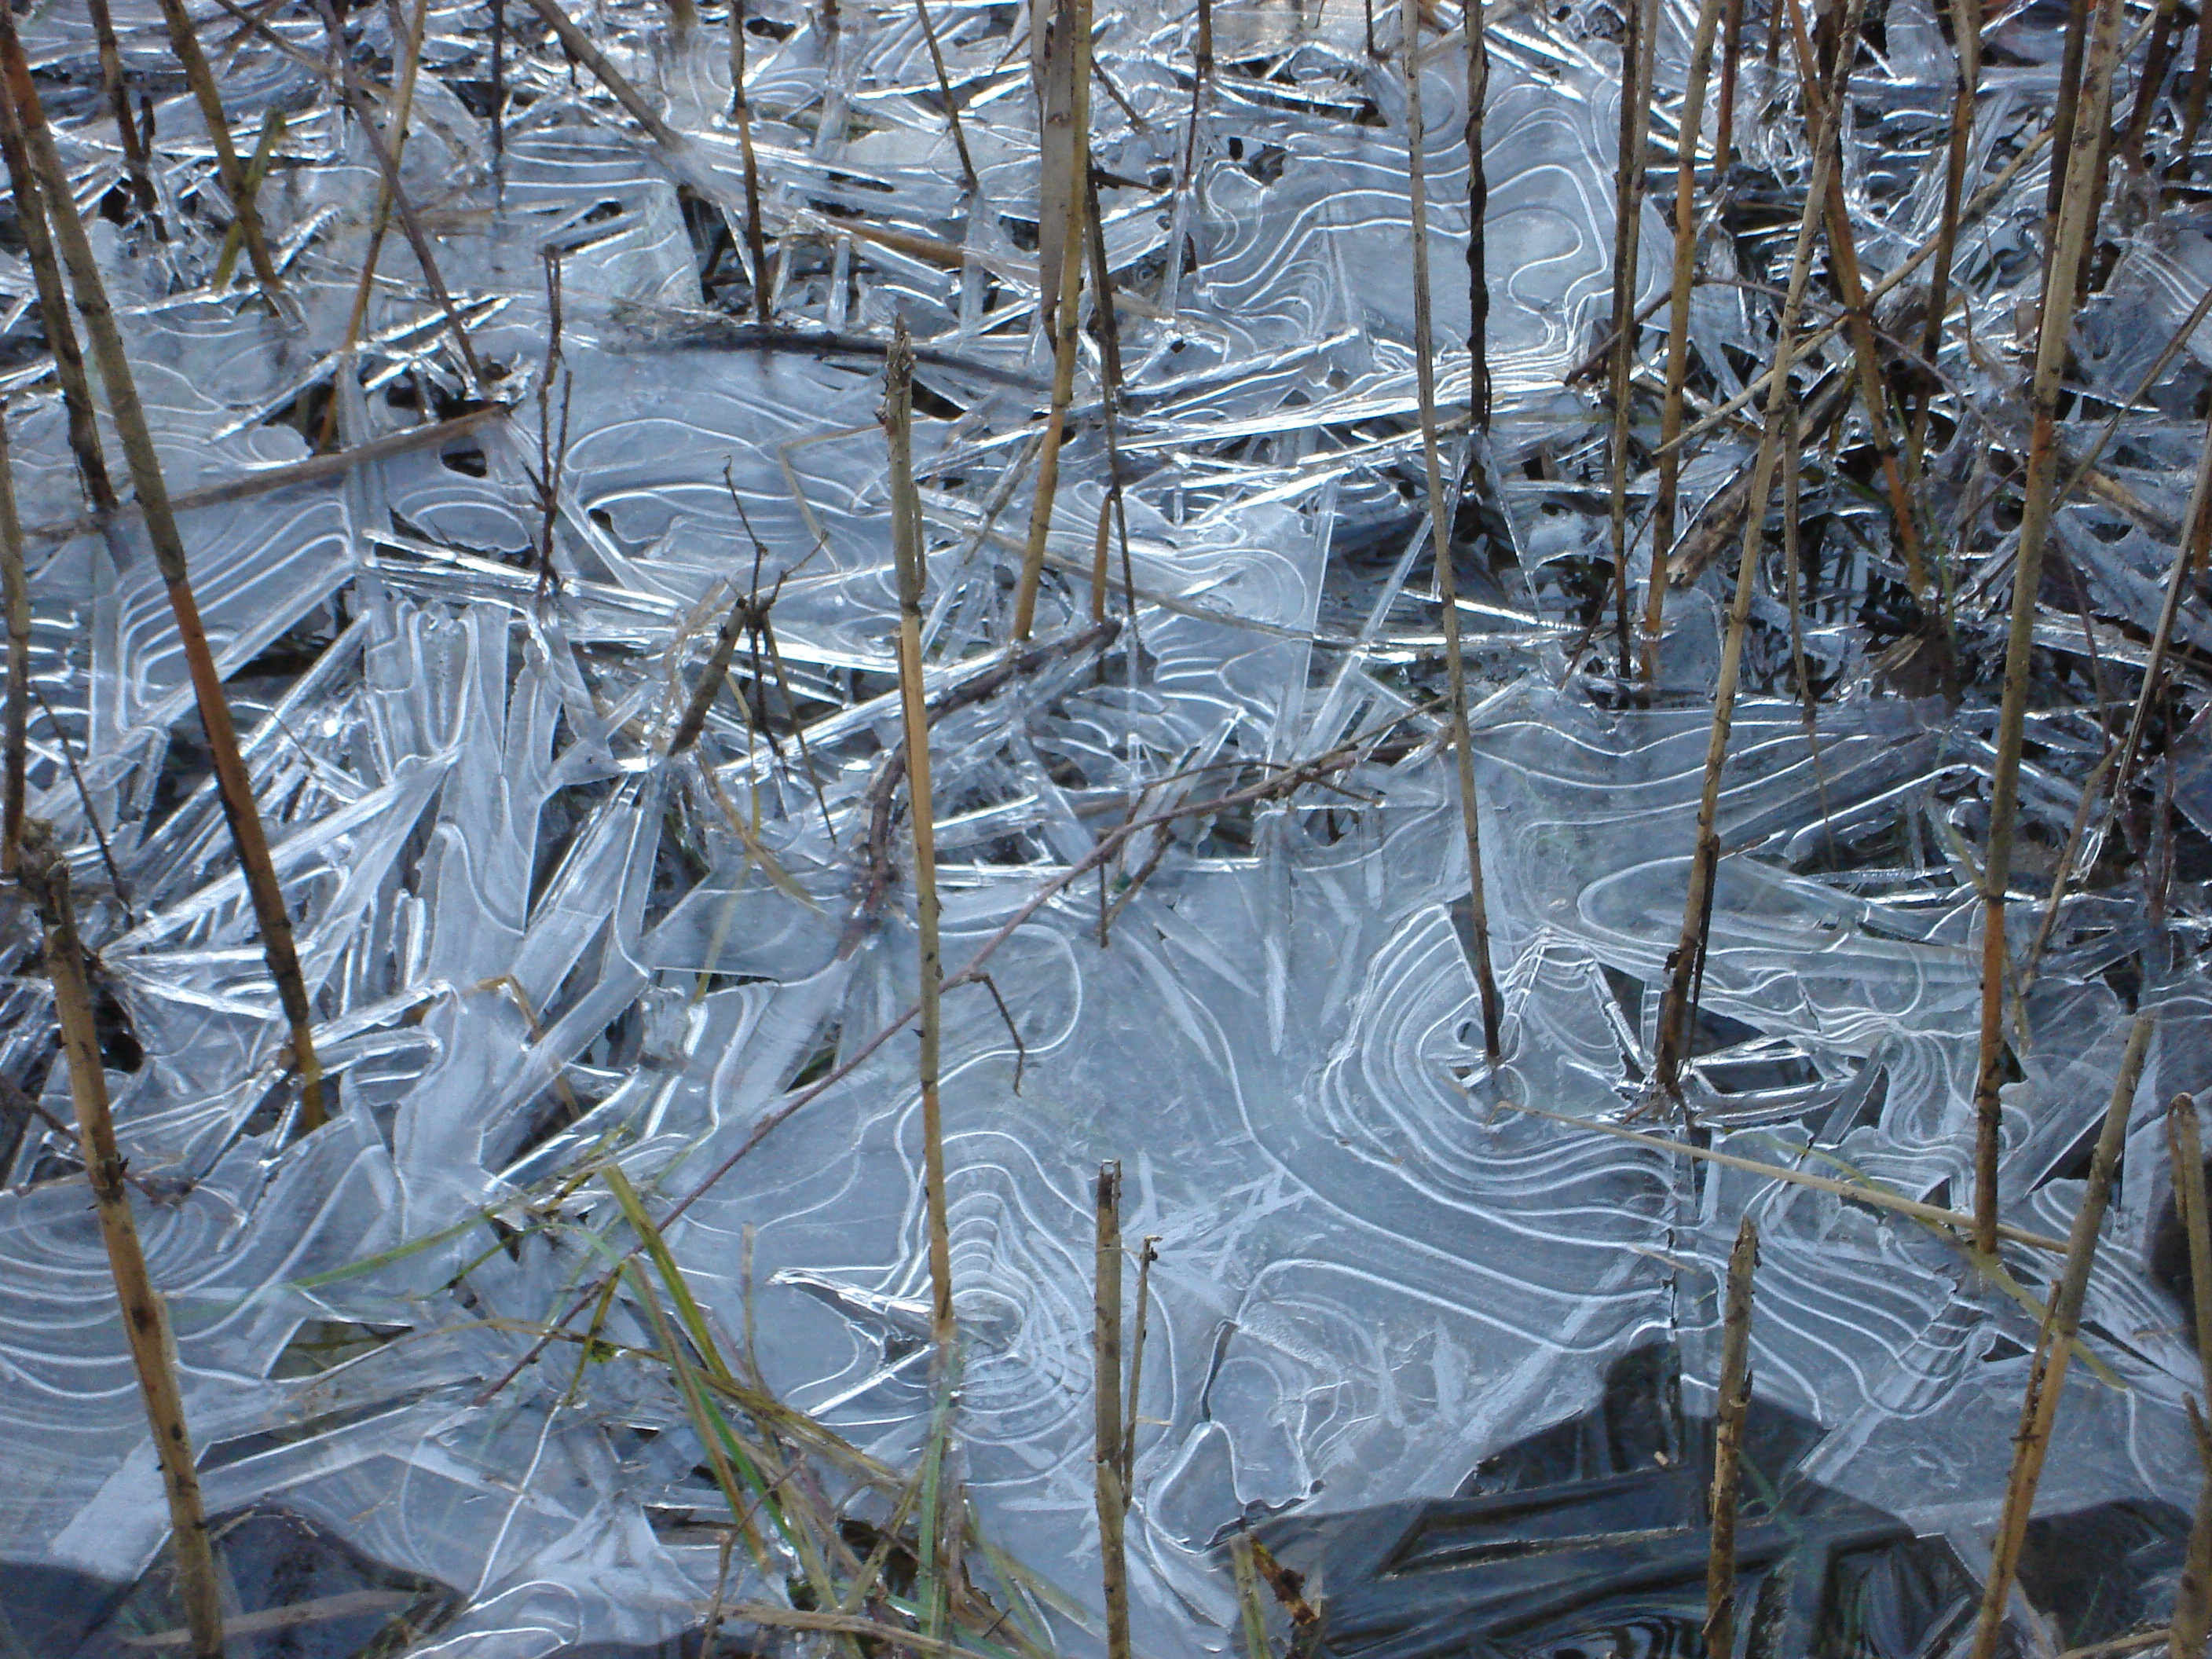
tree, water, nature, swamp, branch, snow, cold, winter, lake, frost, ice, reflection, weather, italy, frozen, season, sheet, wetland, freezing, sheet of ice